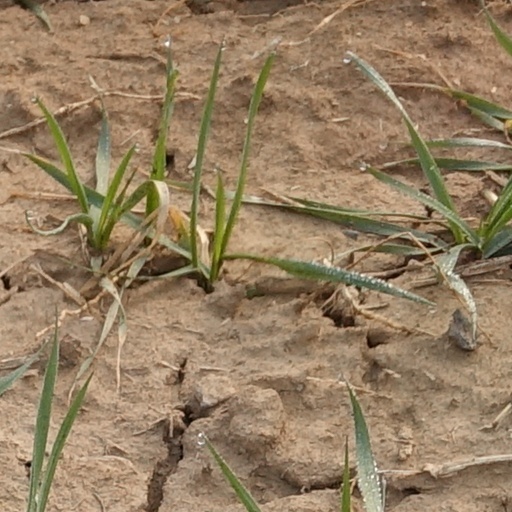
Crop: wheat